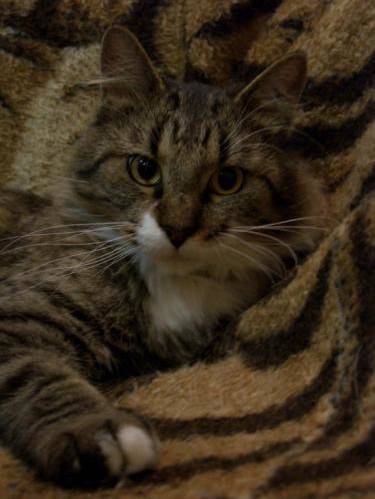
Label: cat